Proteodes smithi

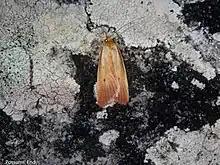
Live "Proteodes smithi".

This species is similar in appearance to "Proteodes clarkei" but differs in that the wings are broader, the colouration is brighter and in the male the antennal pectinations are significantly shorter than those of "P. clarkei".